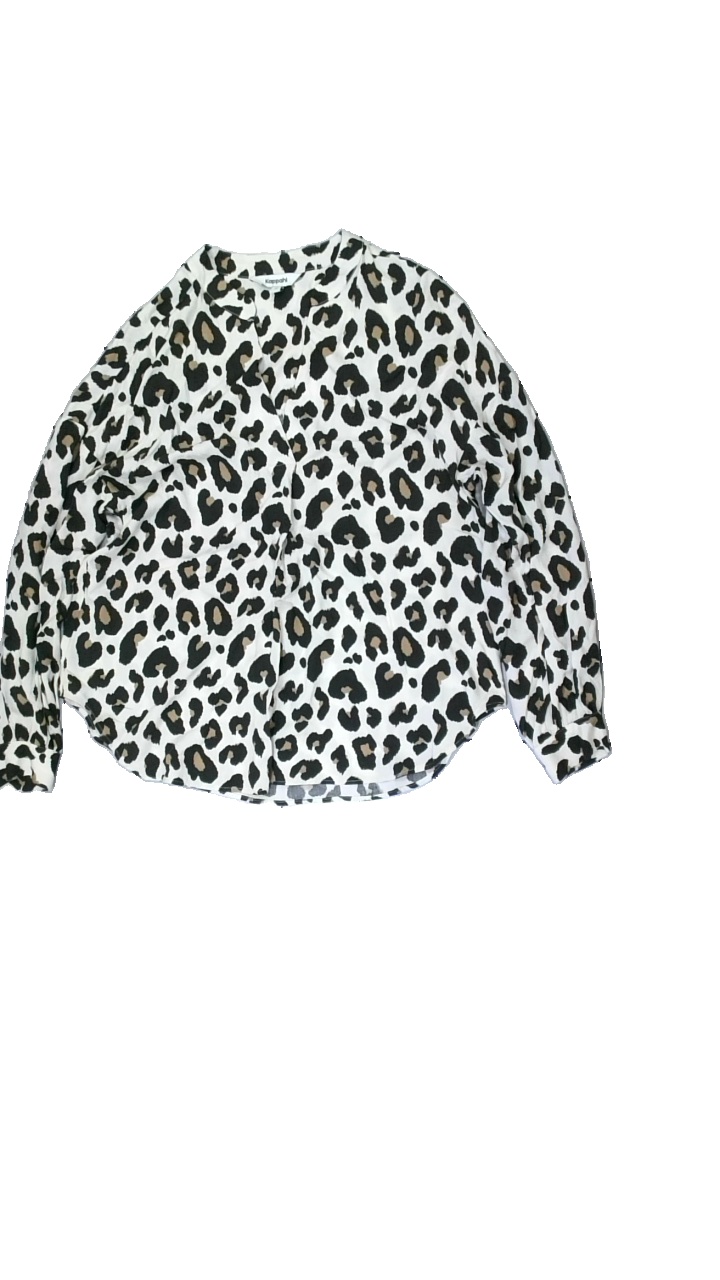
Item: Blouse (Ladies)
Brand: Kappahl
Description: Beige animal print blouse
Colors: Beige, Black, Brown
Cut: V-collar, Loose
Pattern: Animal print
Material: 100% Viscose
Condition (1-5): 5
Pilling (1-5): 5
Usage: Reuse
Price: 50-100